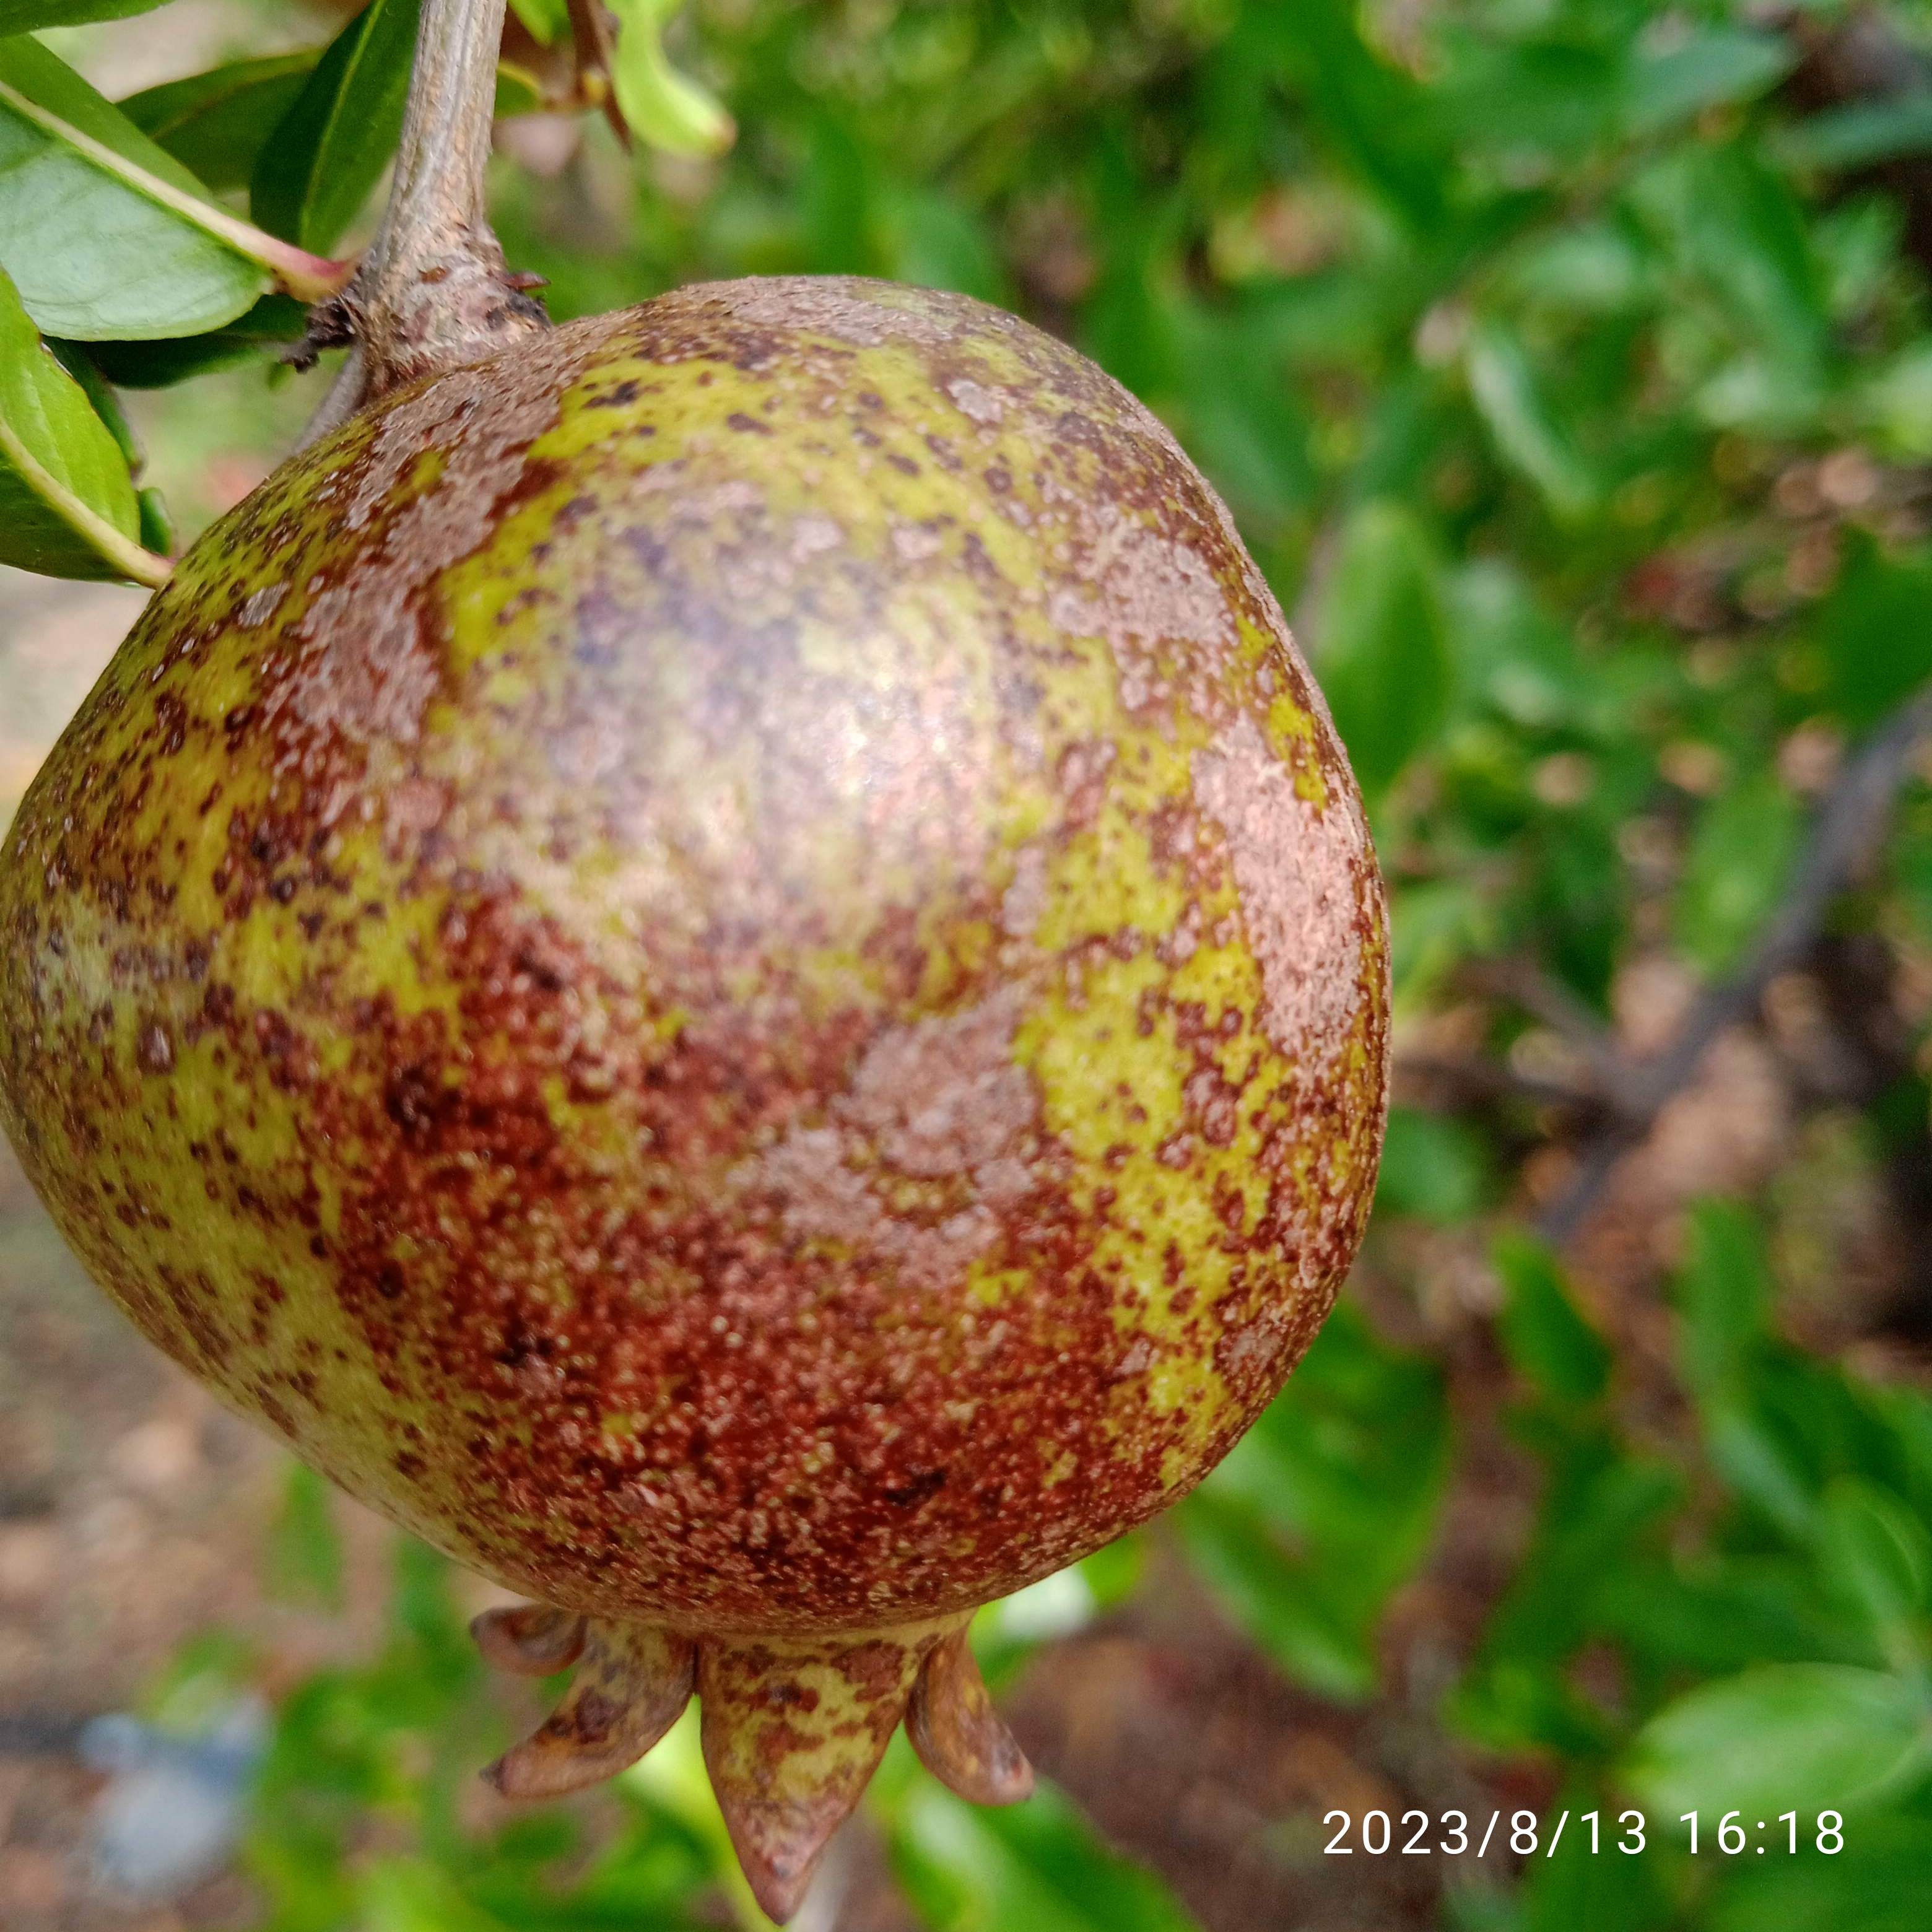
Label: Cercospora